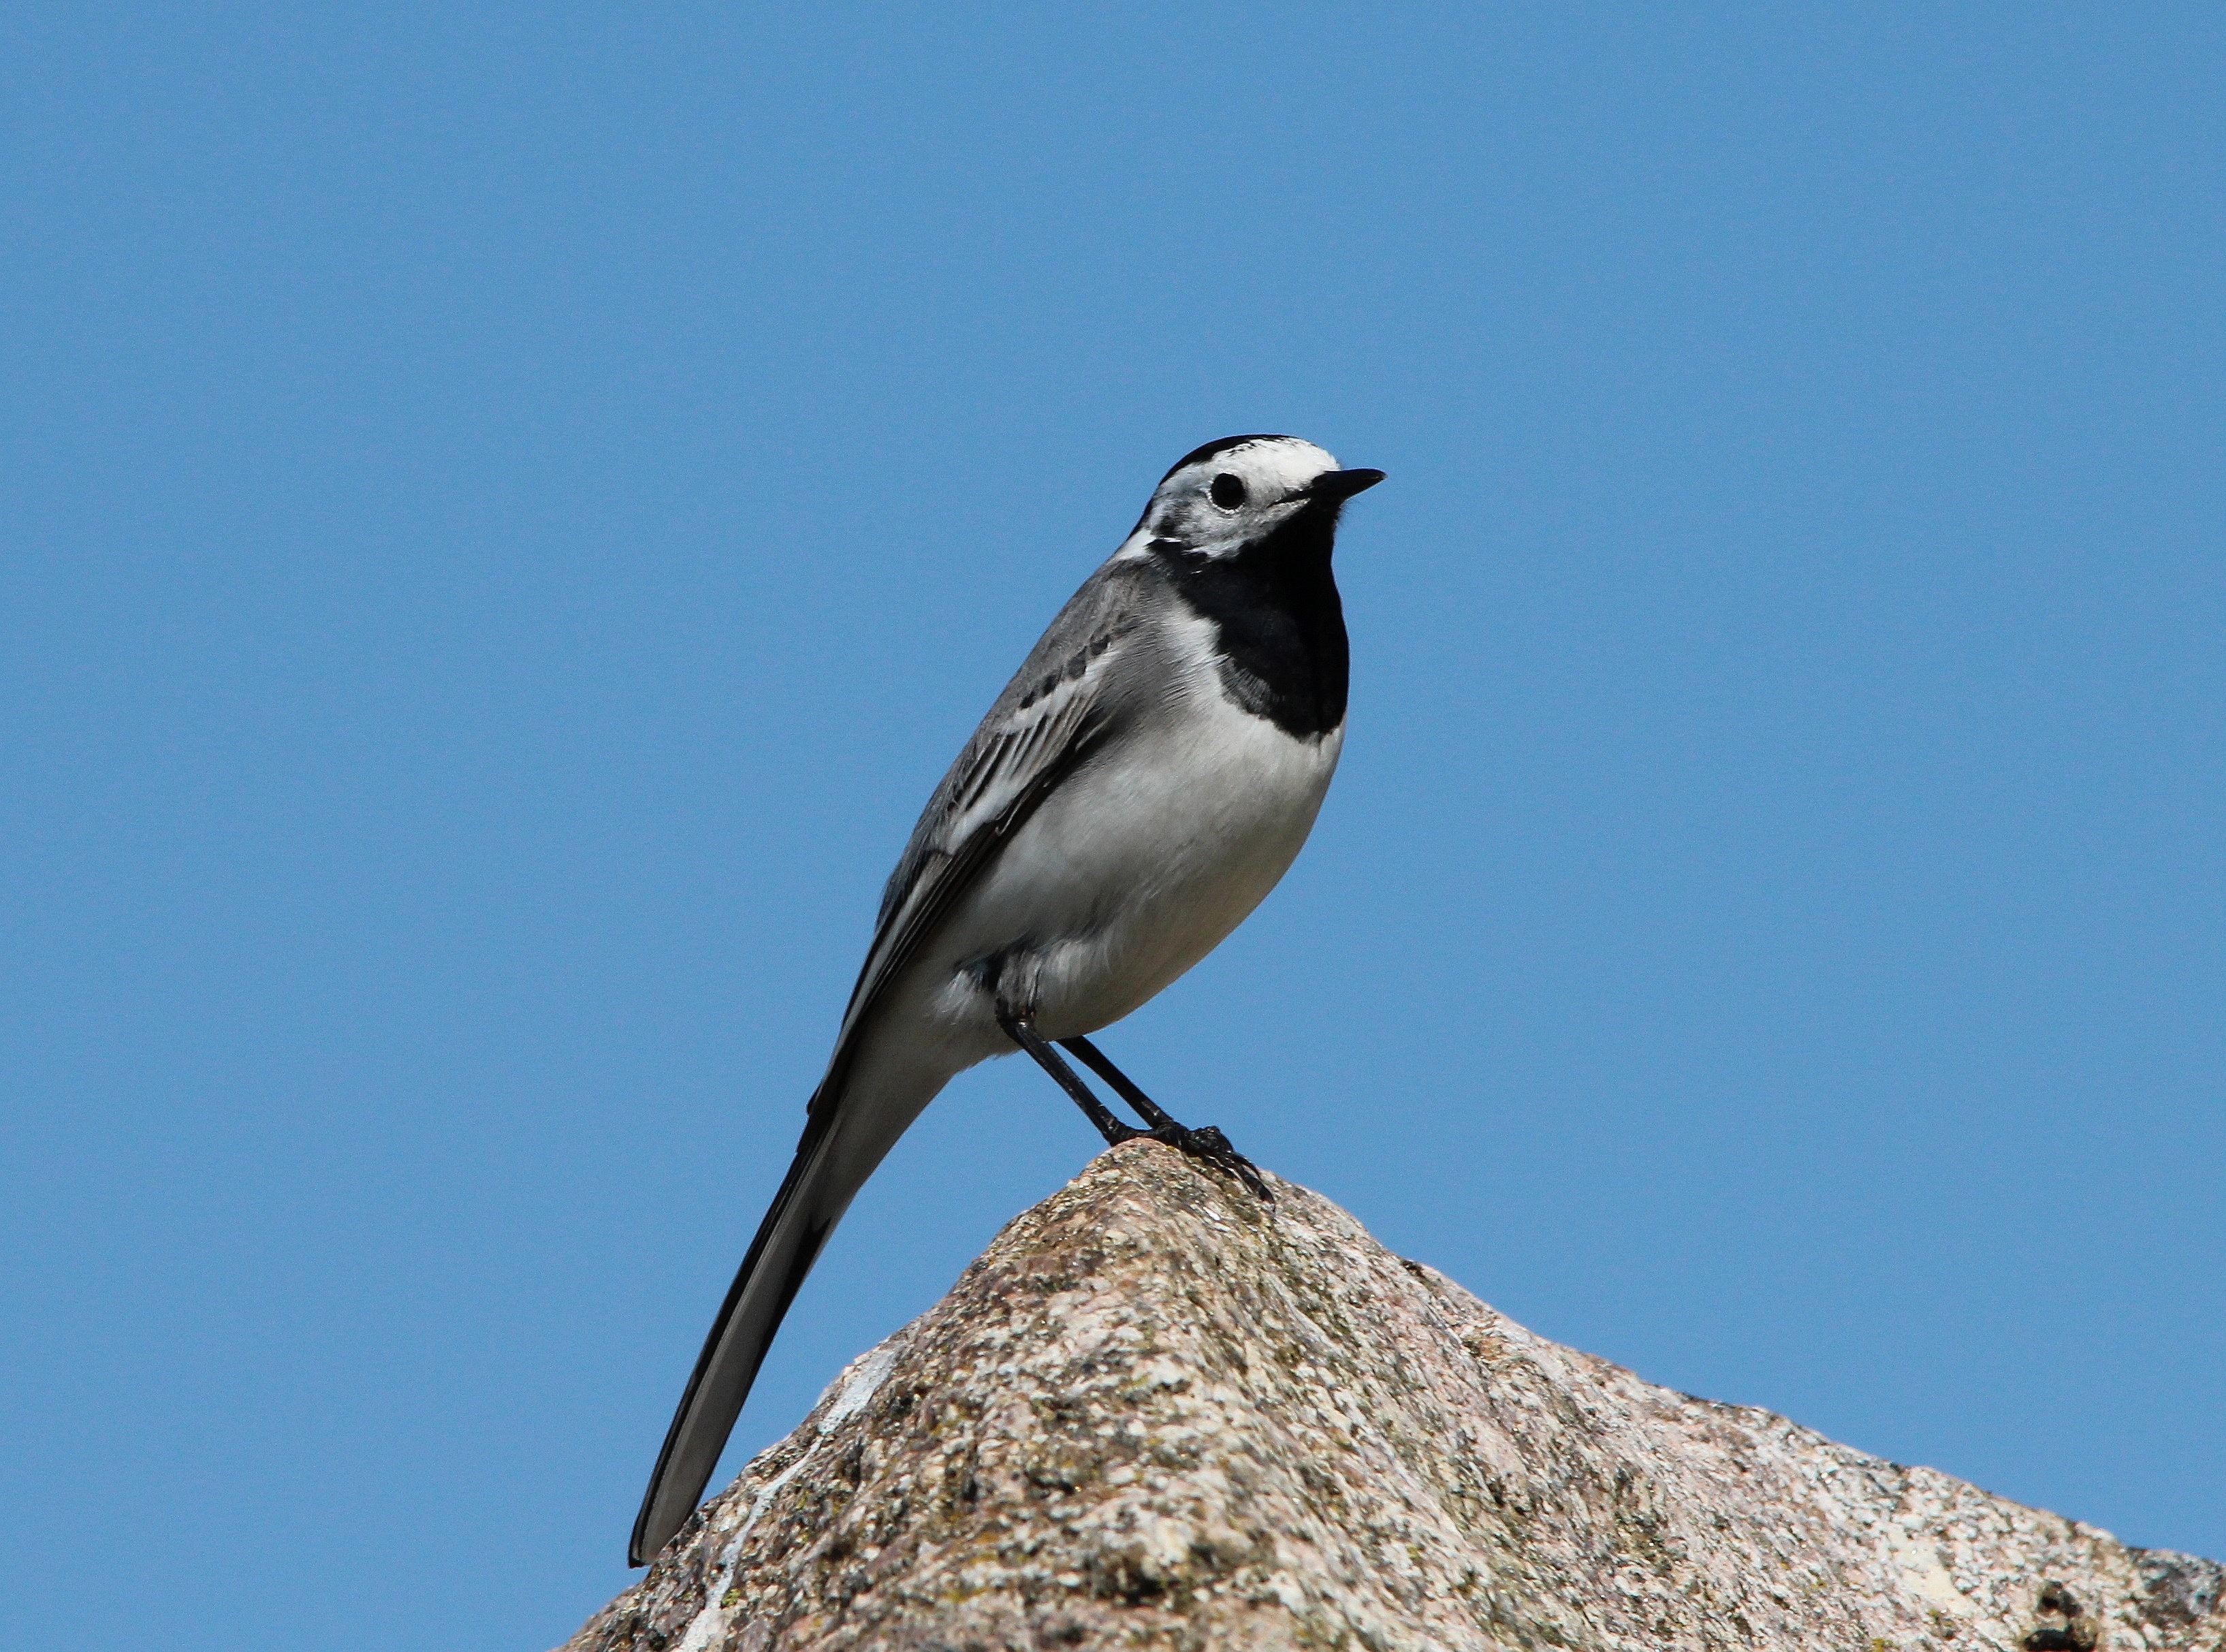
nature, bird, animal, wildlife, beak, fauna, stalk, songbird, animals, vertebrate, eurasian magpie, white wagtail, motacilla alba, perching bird, cinclidae, crow like bird, pieper, perching birds